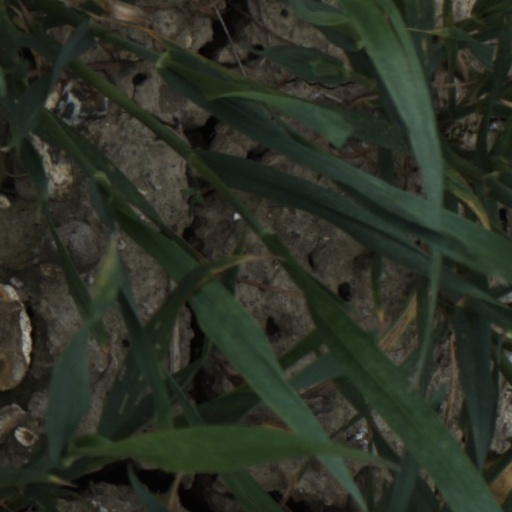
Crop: wheat